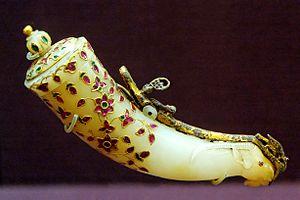
Corne à poudre.
Le musée du Louvre est un musée situé à Paris, en France.
L'art moghol est l'art produit en Inde sous la dynastie des grands Moghols, c'est-à-dire entre 1528 et 1858. Il se manifeste à la fois dans l'architecture, l'art du livre et la fabrication d'objets d'art en pierre dure, en bois et en métal principalement.
Le département des arts de l'Islam du Louvre, formé en août 2003, regroupe les collections couvrant l'ensemble du monde islamique depuis l'hégire jusqu'au XIXᵉ siècle.